Khalwati order

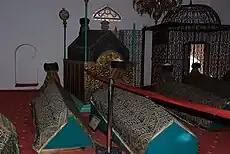
Interior of the "türbe" of Sheikh Shaban-i Veli in Kastamonu, Turkey

The Khalwati order (also known as Khalwatiyya, Khalwatiya, or Halveti, as it is known in Turkey and Albania) is an Islamic Sufi brotherhood ("tariqa"). Along with the Naqshbandi, Qadiri, and Shadhili orders, it is among the most famous Sufi orders. The order takes its name from the Arabic word "khalwa", meaning “method of withdrawal or isolation from the world for mystical purposes.” It is most widespread in Egypt, Albania, Bosnia, Turkey, and to a lesser extent, Azerbaijan.